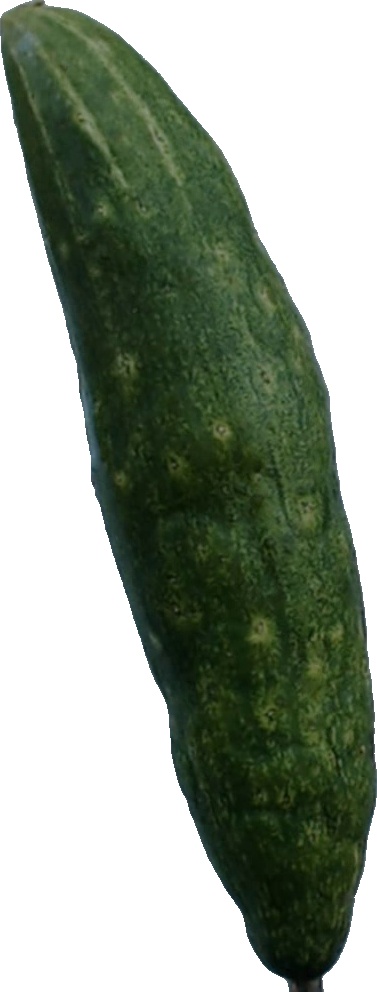
Label: cucumber_3